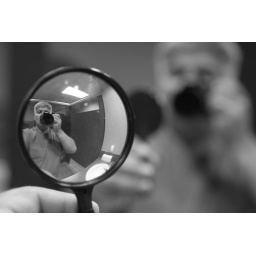
Handheld mirror in the bathroom at work